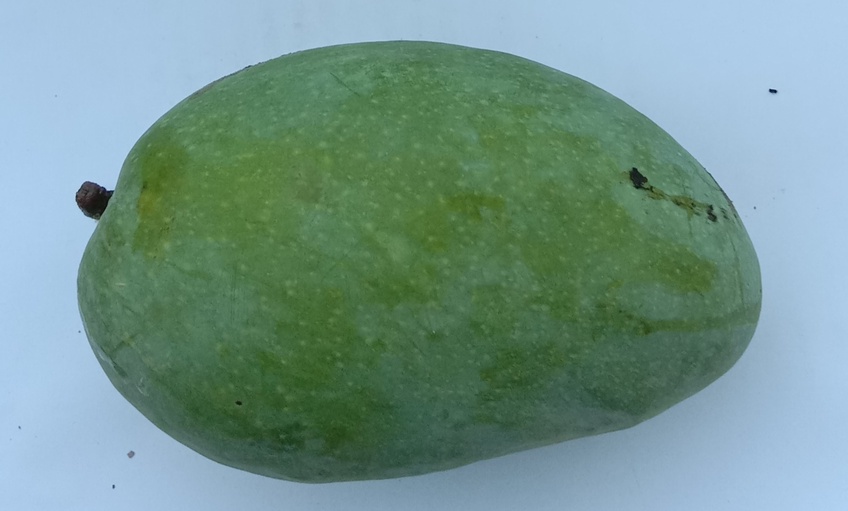
Mango variety: Chaunsa (Summer Bahisht)